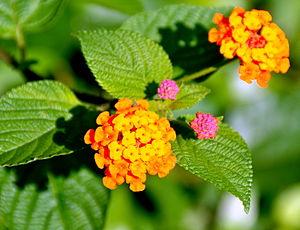
Lantana camara, le lantanier ou camara commun, également appelé galabert à La Réunion, est une espèce d'arbustes de la famille des Verbenaceae. Il est originaire des Antilles ou d'Amérique centrale, mais est de nos jours pantropical. Il fait partie des 100 pires espèces envahissantes selon l'UICN.